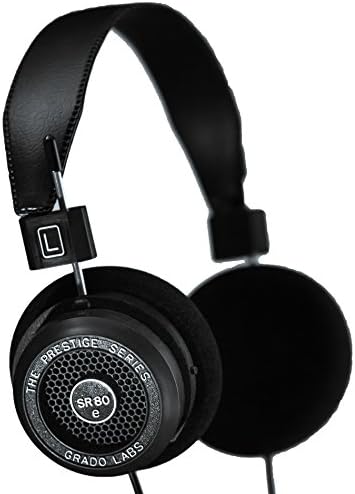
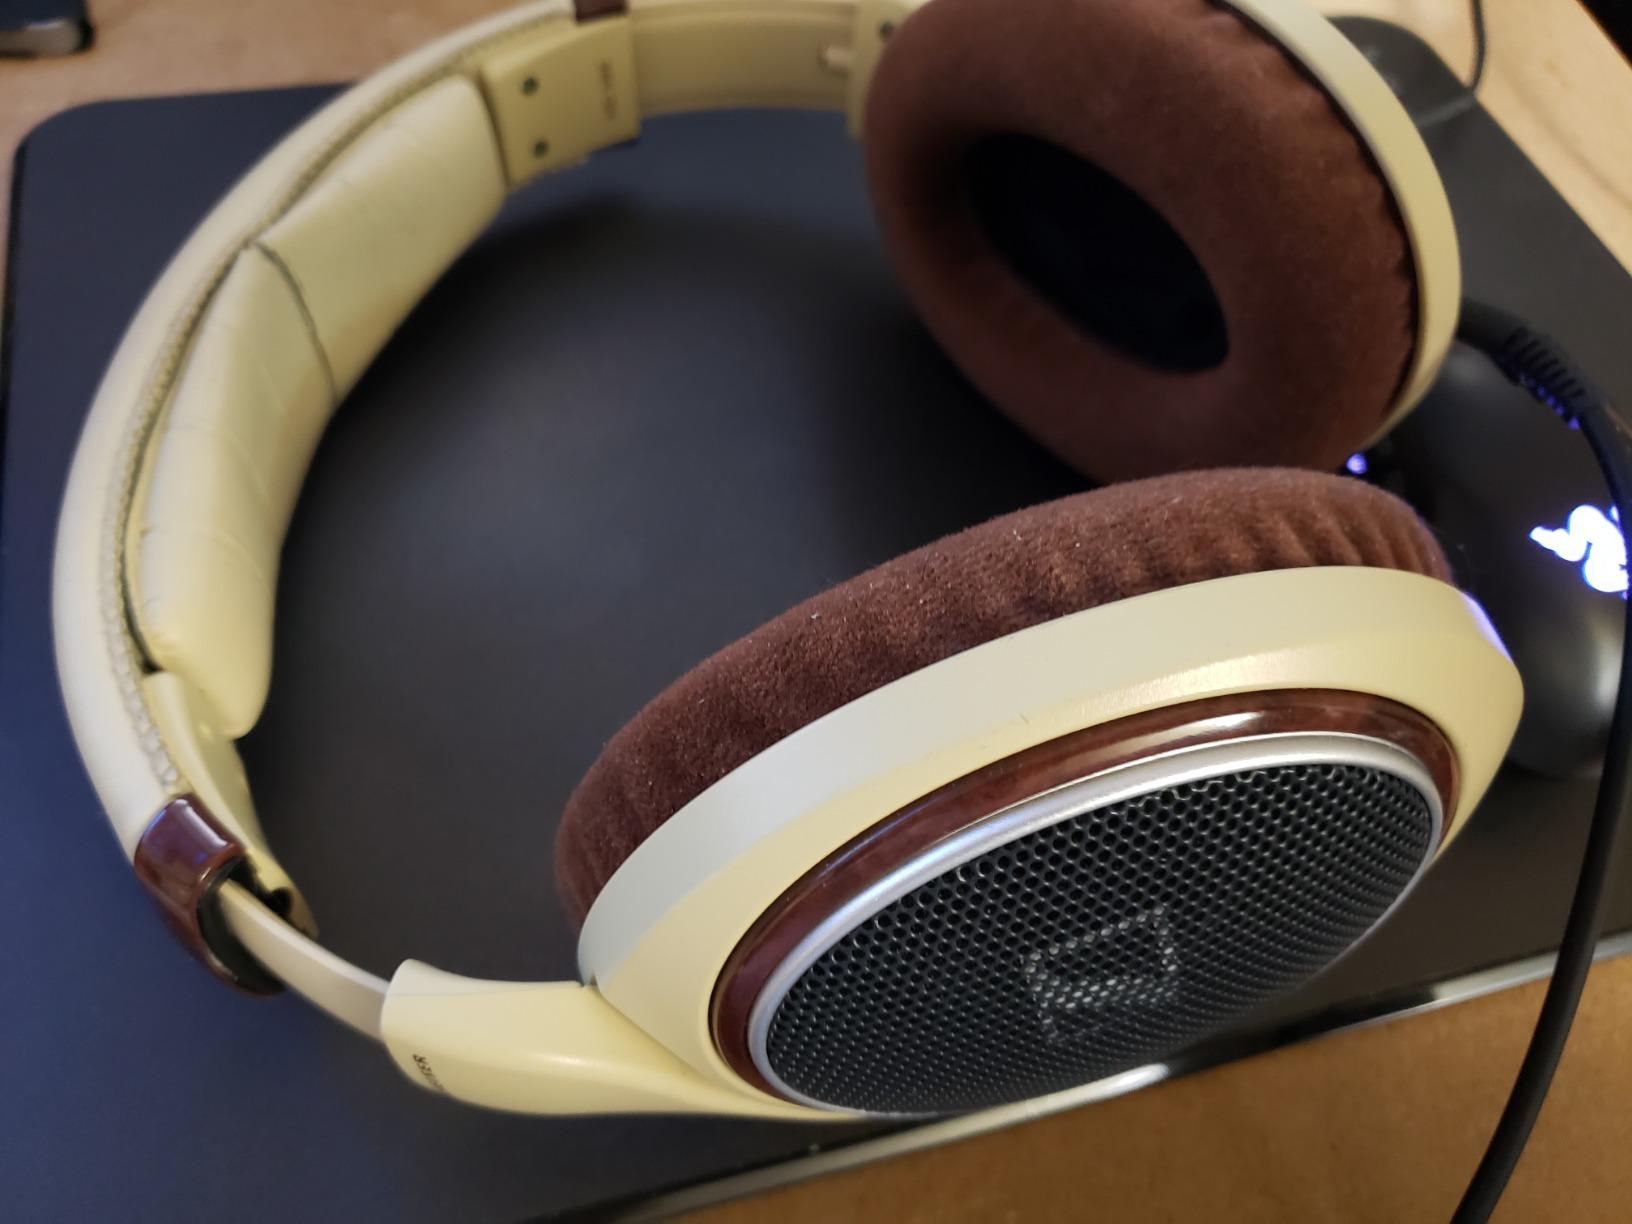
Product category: headphones
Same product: no